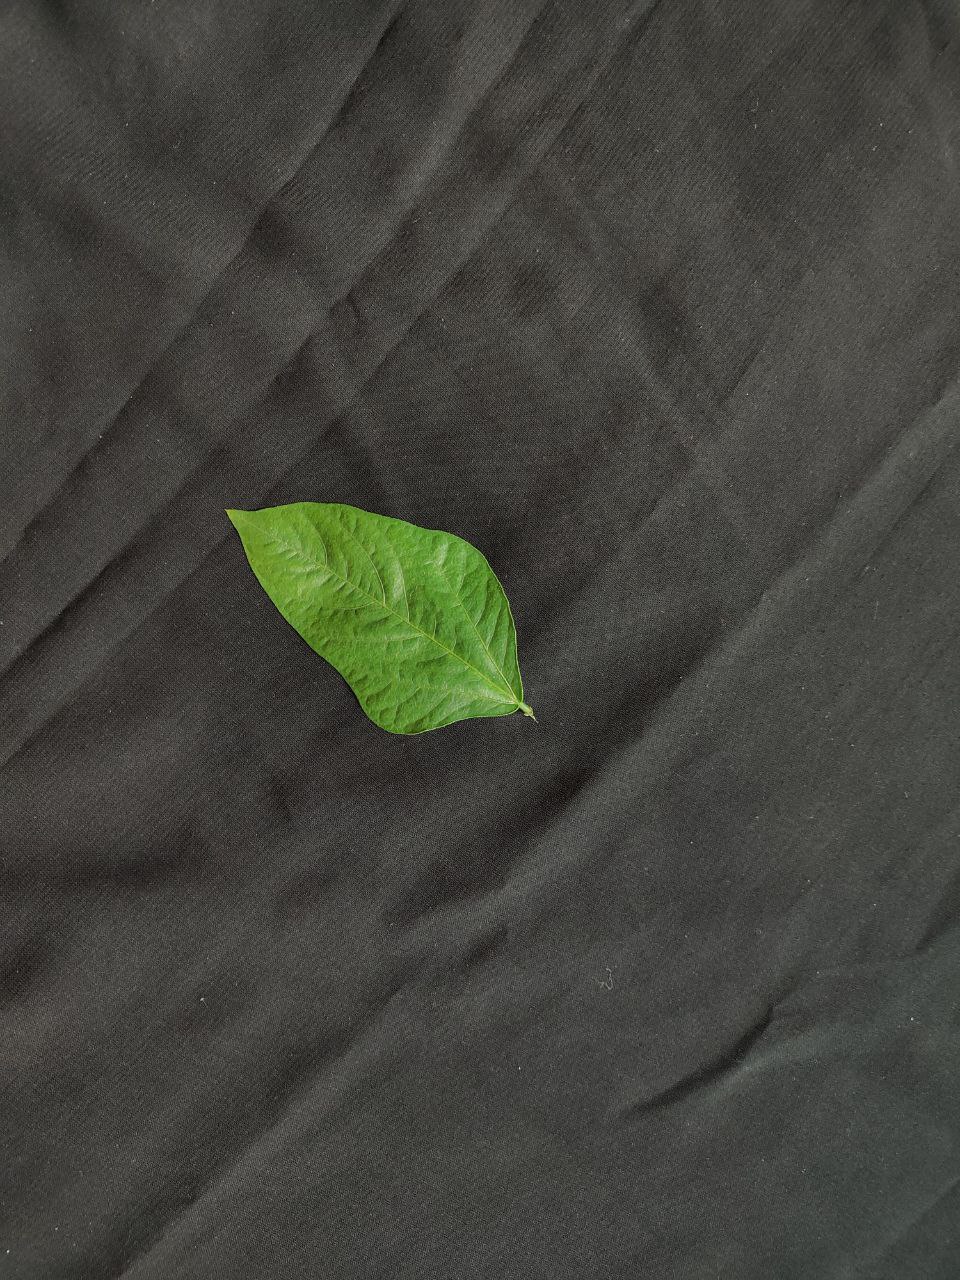
Crop: cowpea
Leaf condition: Fresh Leaf